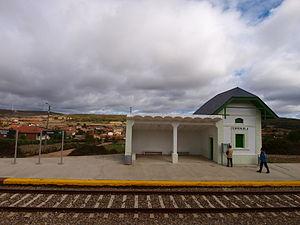
Ferreruela est une municipalité espagnole de la communauté autonome de Castille-et-León et de la province de Zamora. En 2015, elle comptait 518 habitants.